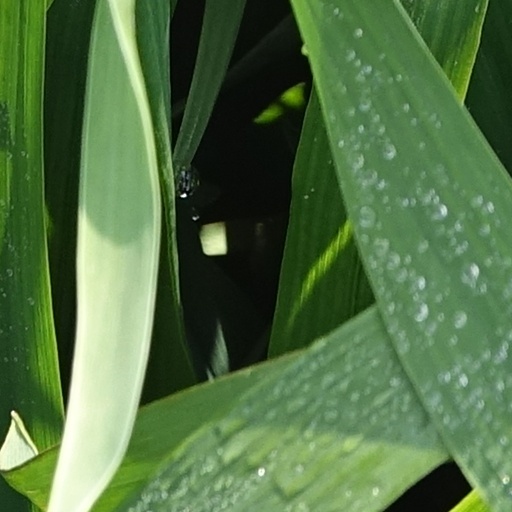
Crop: wheat